Naturopathy

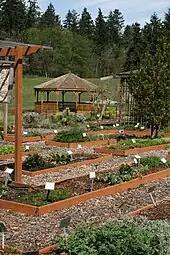
The herb garden at Bastyr University, another naturopathic program whose graduates can become licensed naturopaths in some North American jurisdictions

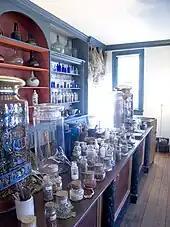
Hugh Mercer Apothecary in Fredericksburg, Virginia, a pharmacy founded by Hugh Mercer, a Scottish physician, in the mid-18th century. It is now a museum demonstrating 18th Century medical treatments.

Licensed naturopaths must pass the Naturopathic Physicians Licensing Examinations (NPLEX) administered by the North American Board of Naturopathic Examiners (NABNE) after graduating from a program accredited by the Council on Naturopathic Medical Education (CNME). Training in CNME-accredited programs includes basic medical diagnostics and procedures such as rudimentary physical exams and common blood tests, in addition to pseudoscientific modalities, such as homeopathy, acupuncture, and energy modalities.